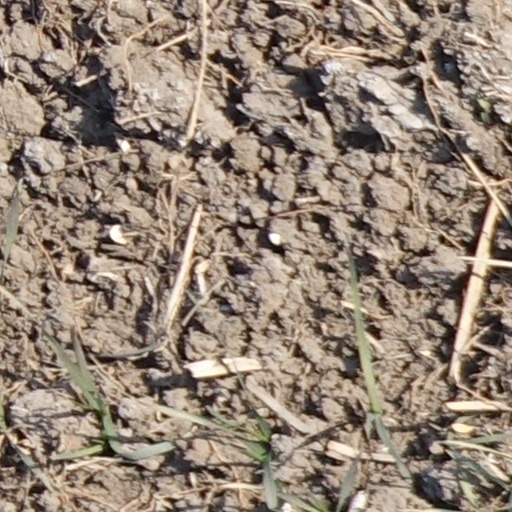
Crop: wheat